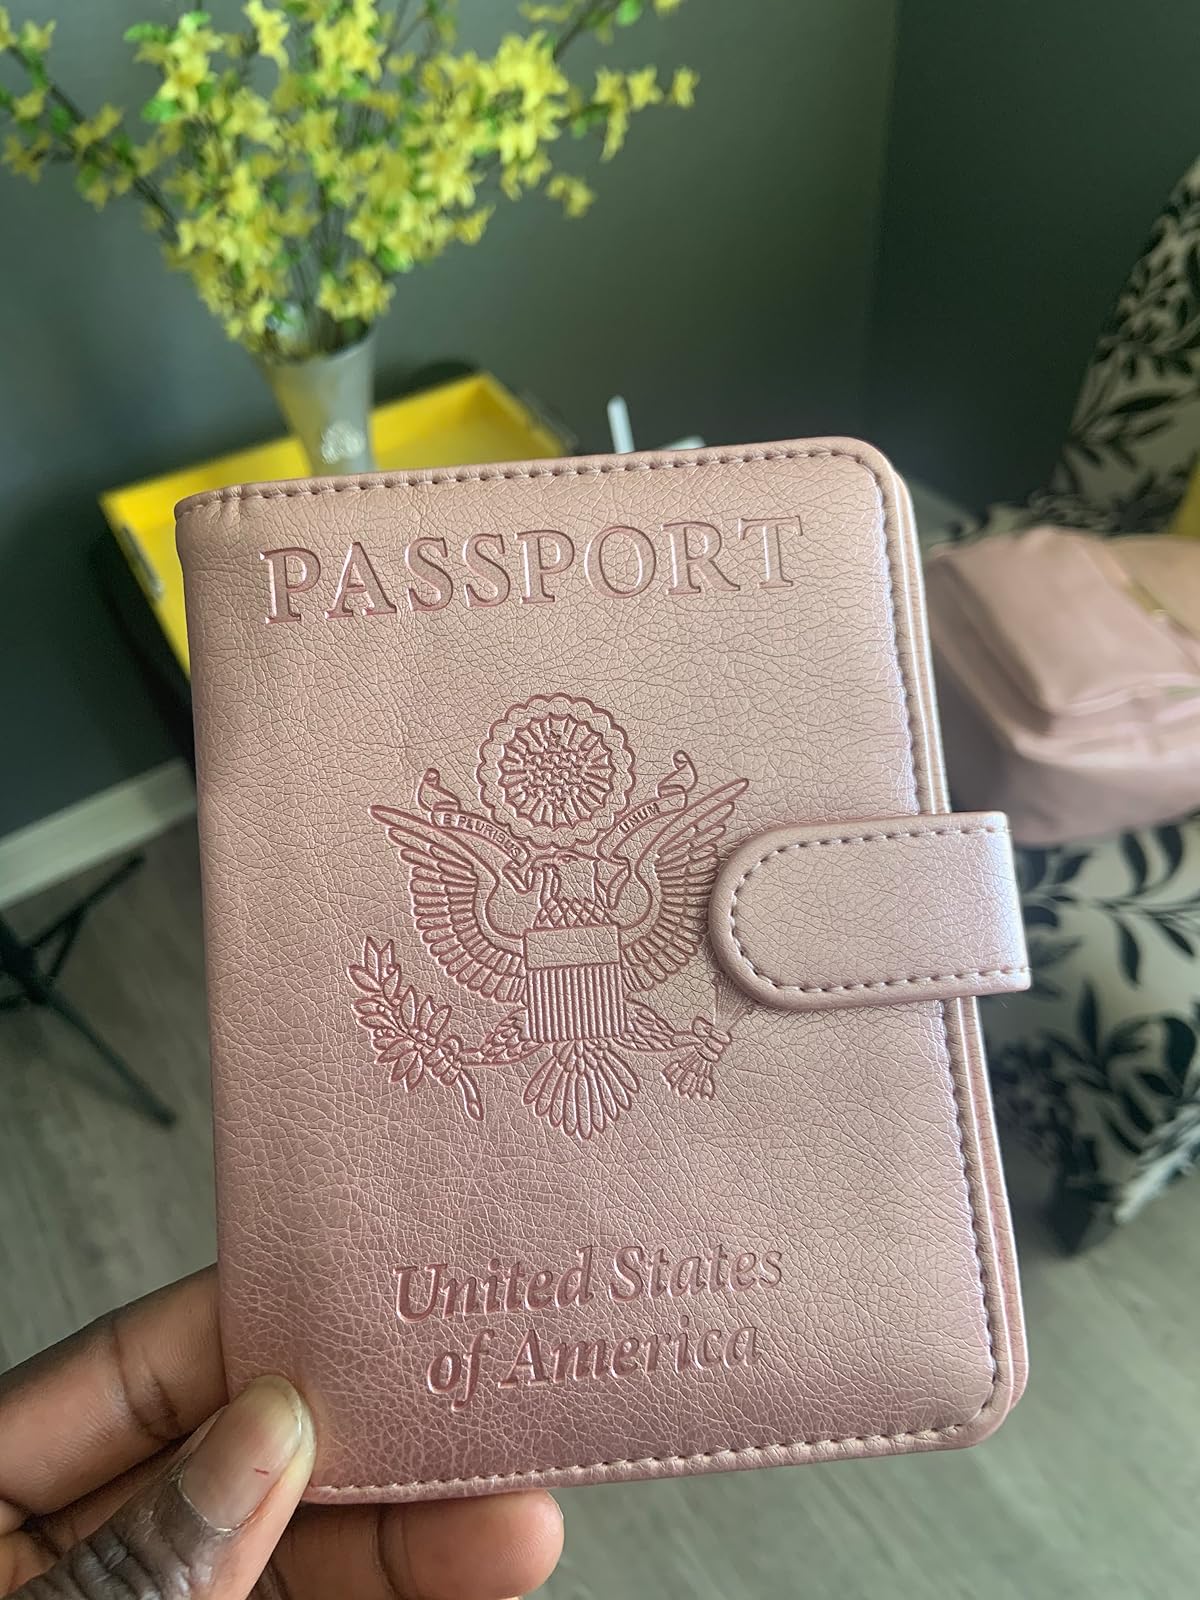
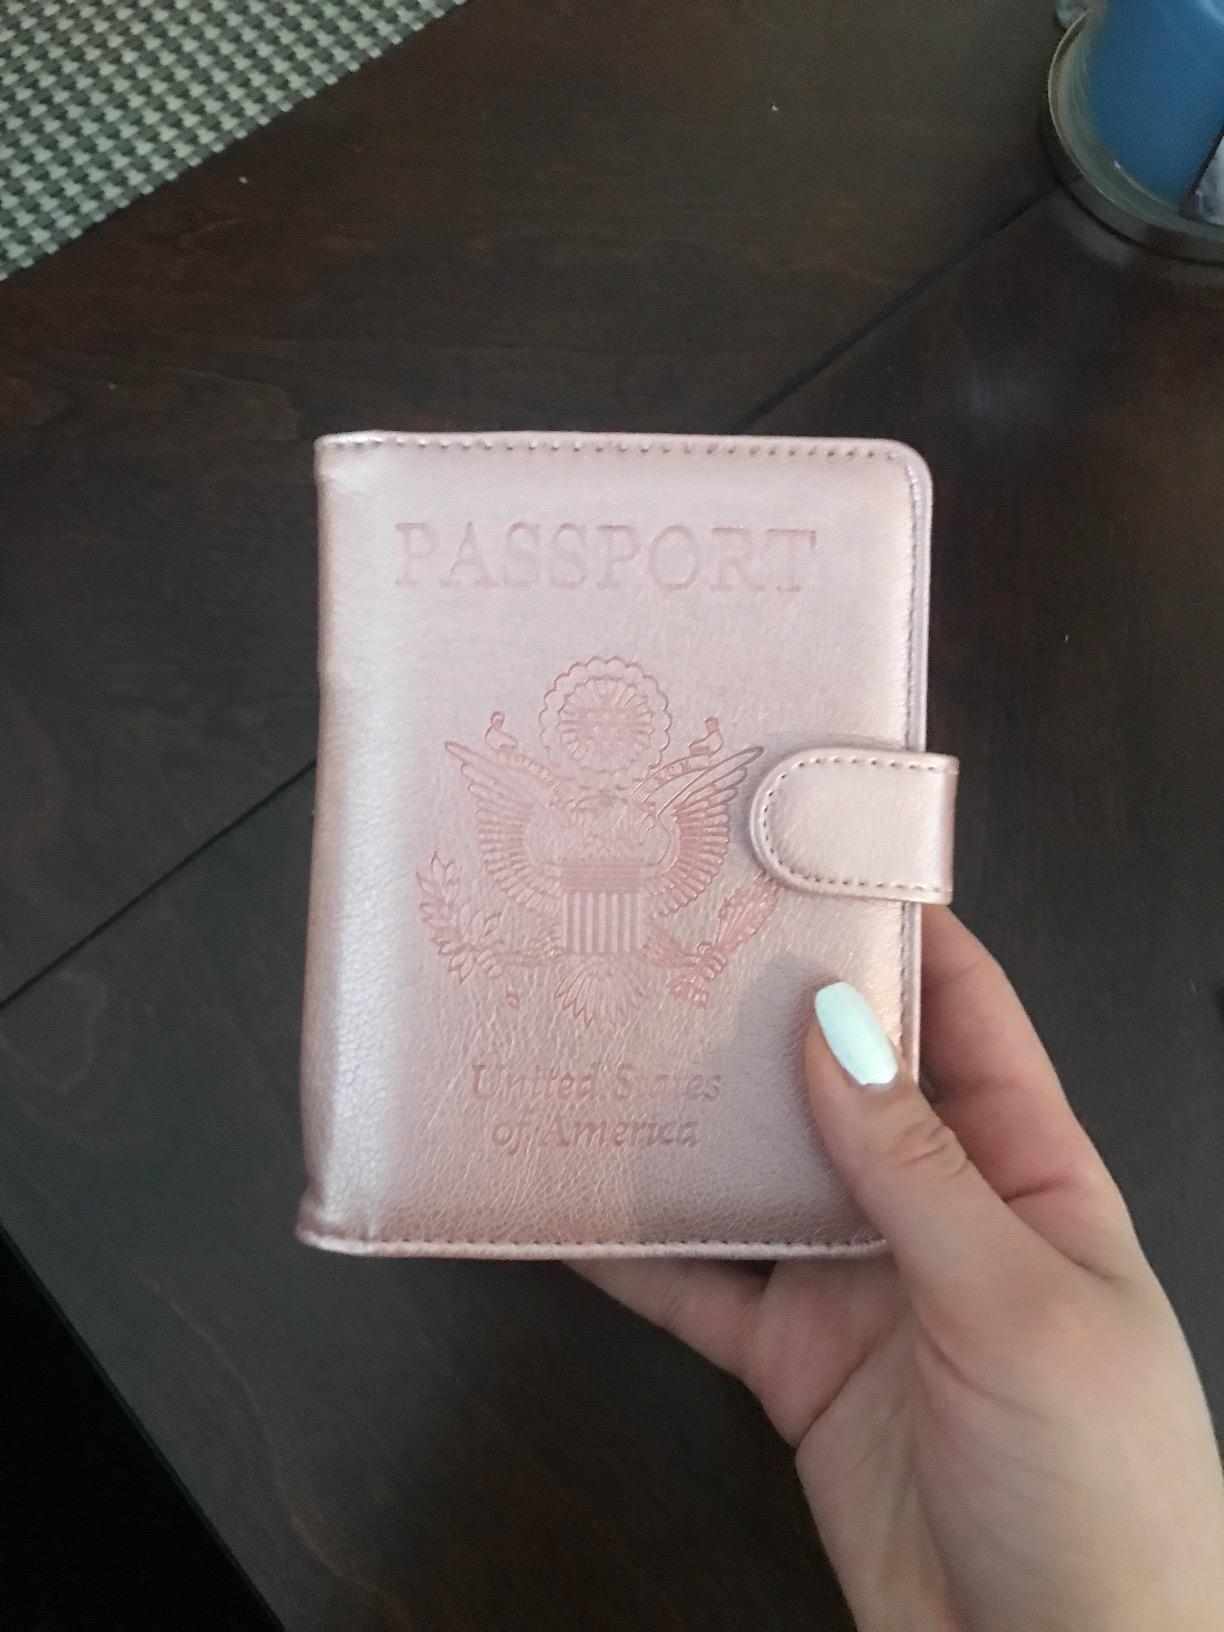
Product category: accessories_wallet
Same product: yes